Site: brandenburg
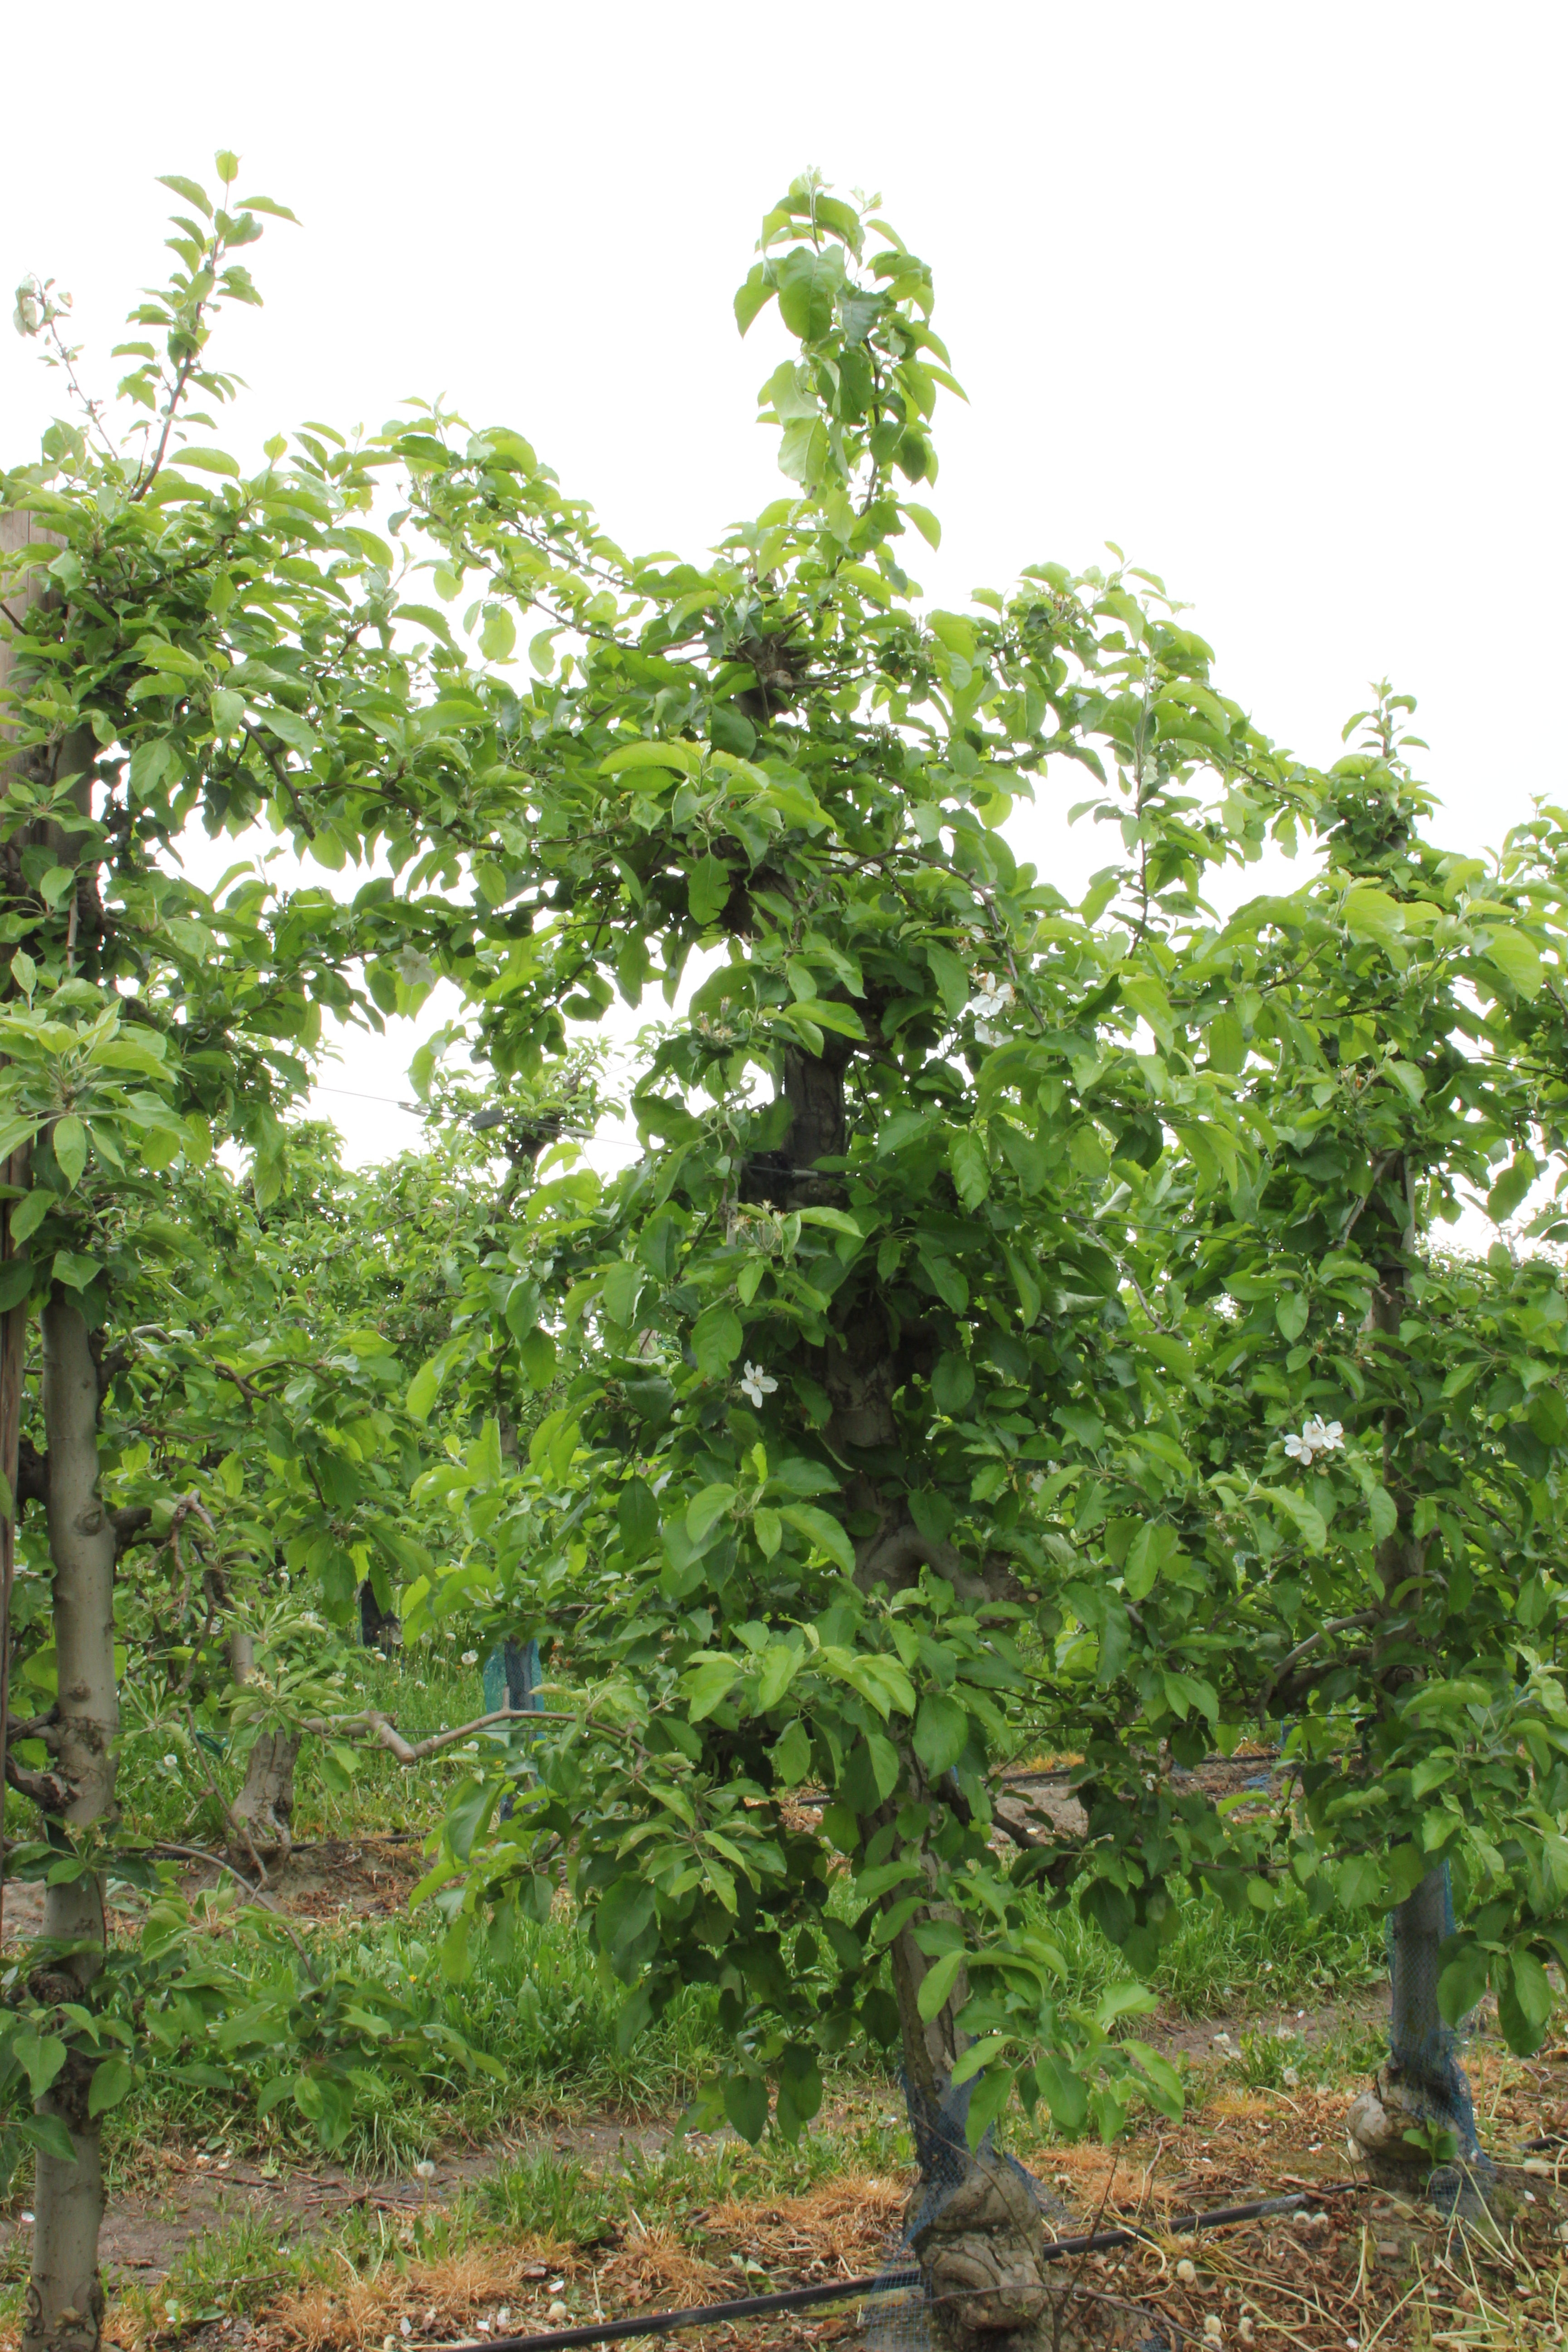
Growth stage (BBCH 67): Flowering